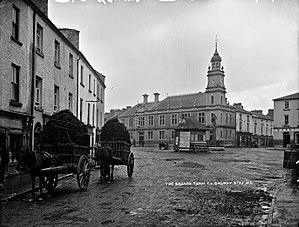
Tuam est une ville du comté de Galway en république d'Irlande, au nord de la ville de Galway.
Tuam est une ville du comté de Galway en république d'Irlande, au nord de la ville de Galway.